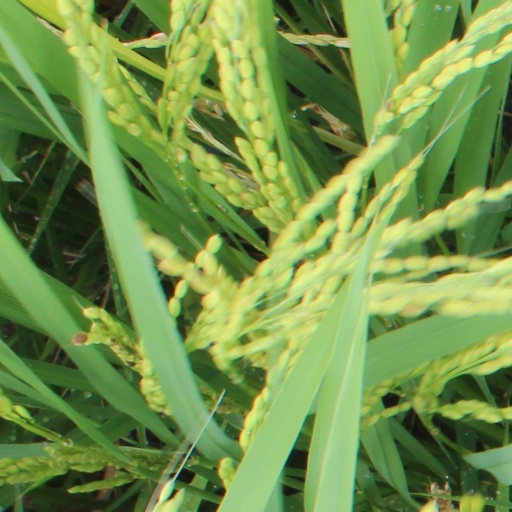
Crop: rice